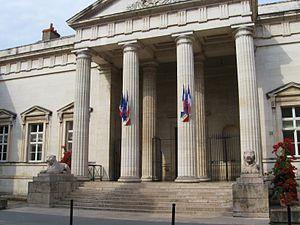
Palais de justice, Orléans, Loiret, France
La cour d'appel d'Orléans est une cour d'appel française située à Orléans dans le département du Loiret et la région Centre-Val de Loire.